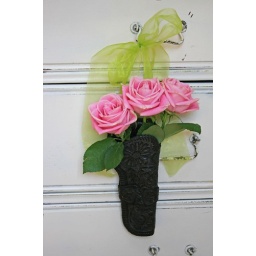
I used this old gun holster to hold pink roses in my entry